Roger II of Sicily

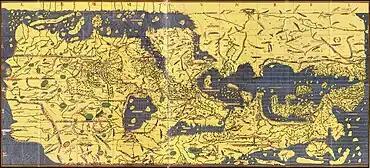
The "Tabula Rogeriana", an ancient world map drawn by Muhammad al-Idrisi for Roger II of Sicily in 1154. North is at the bottom, the reverse of modern cartographic conventions.

In 1136, the long-awaited imperial army, led by Lothair and the Duke of Bavaria, Henry the Proud, descended the peninsula to support the three rebels. Henry, Robert, and Ranulf took a large contingent of troops to besiege the peninsular capital of the kingdom, Salerno. Roger remained in Sicily, leaving its mainland garrisons helpless under the chancellor Robert of Selby, while even the Byzantine emperor John II Comnenus sent subsidies to Lothair. Salerno surrendered, and the large army of Germans and Normans marched to the very south of Apulia. There, in June 1137, Lothair besieged and took Bari. At San Severino, after the victorious campaign, he and the pope jointly invested Ranulf as Duke of Apulia in August 1137, and the emperor then retired to Germany. Roger, freed from the utmost danger, immediately disembarked in Calabria, at Tropea, with 400 knights and other troops, probably mostly Muslims. After having been welcomed by the Salernitans, he recovered ground in Campania, sacking Pozzuoli, Alife, Capua, and Avellino. Sergius was forced to acknowledge him as overlord of Naples and switch his allegiance to Anacletus. This moment marked the fall of an independent Neapolitan duchy, and thereafter the ancient city was fully integrated into the Norman realm.